Raffaele Cardone

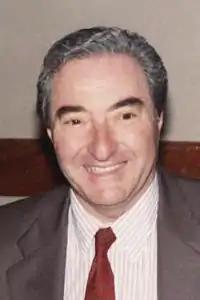

Raffaele Cardone (born 1934) is an Italian-born operatic tenor and the founder and artistic director of Miami Lyric Opera.